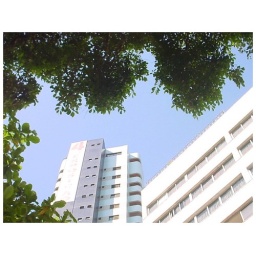
Marble front building and 20 floor tower in Santos, Brazil.